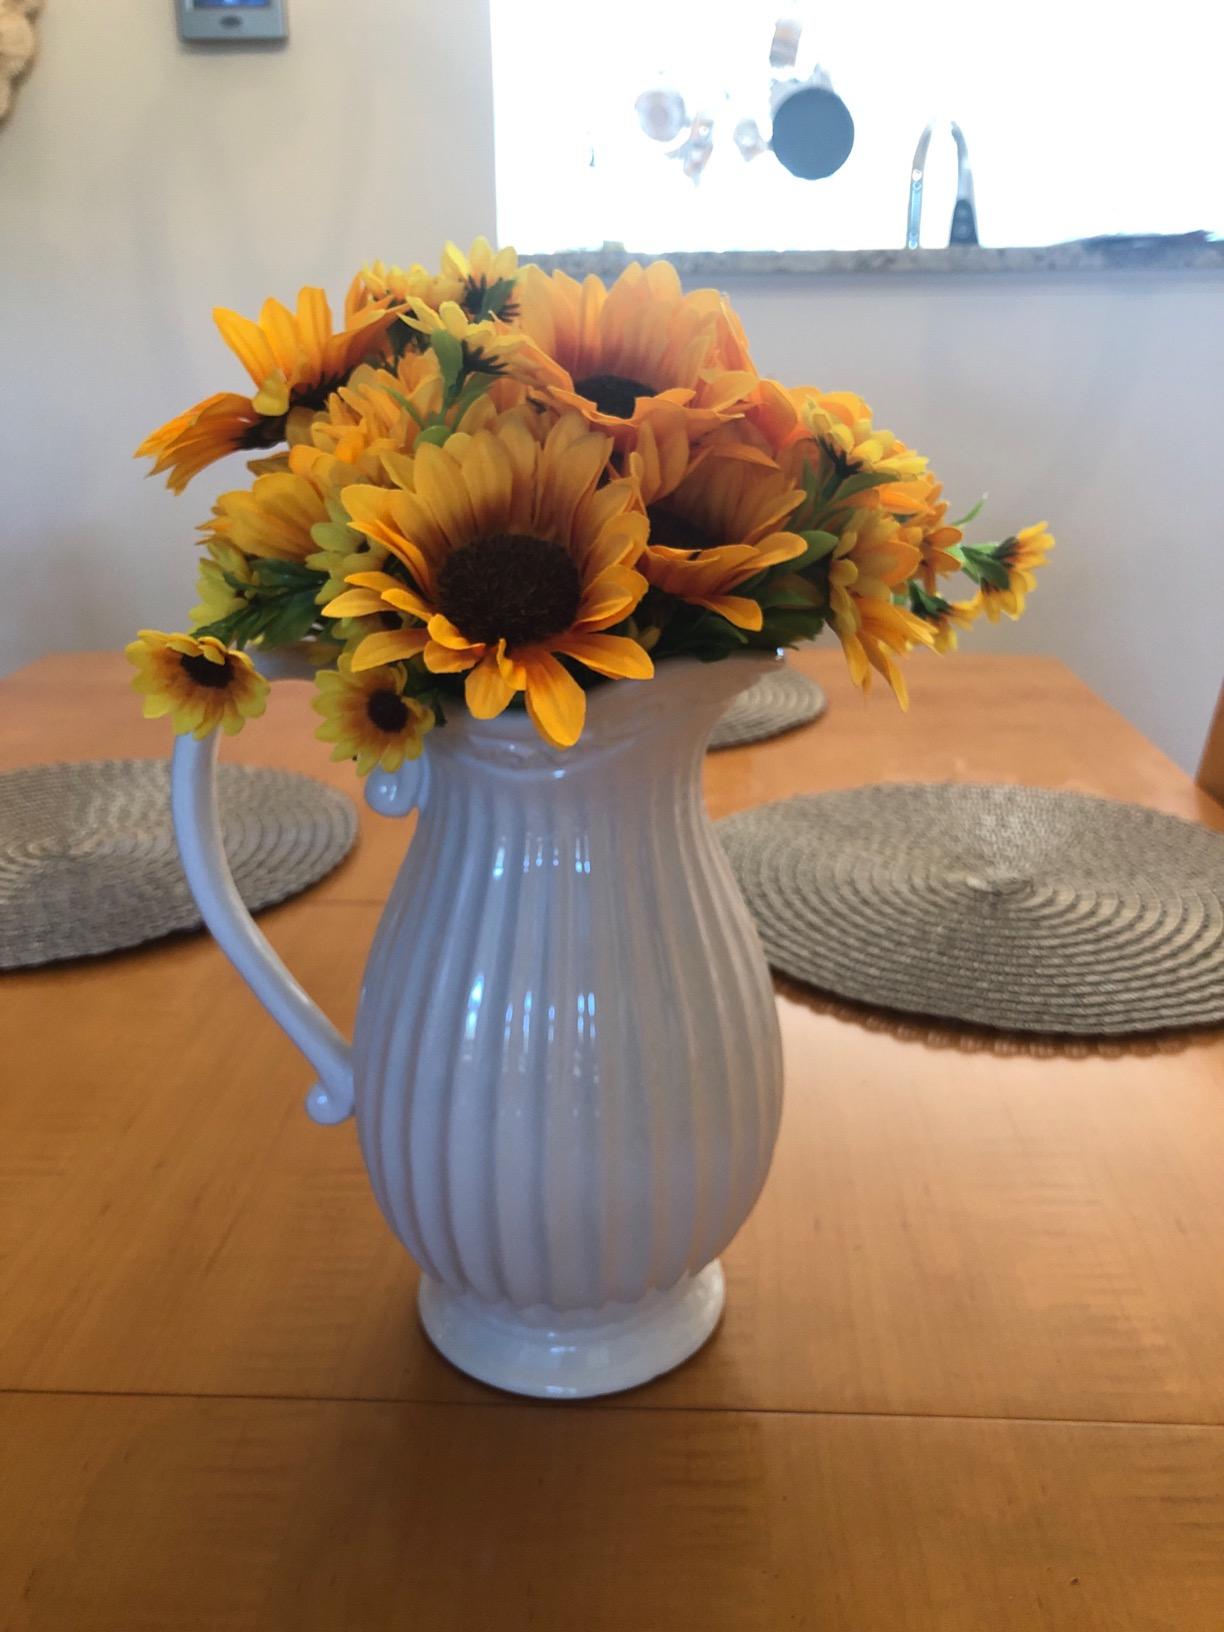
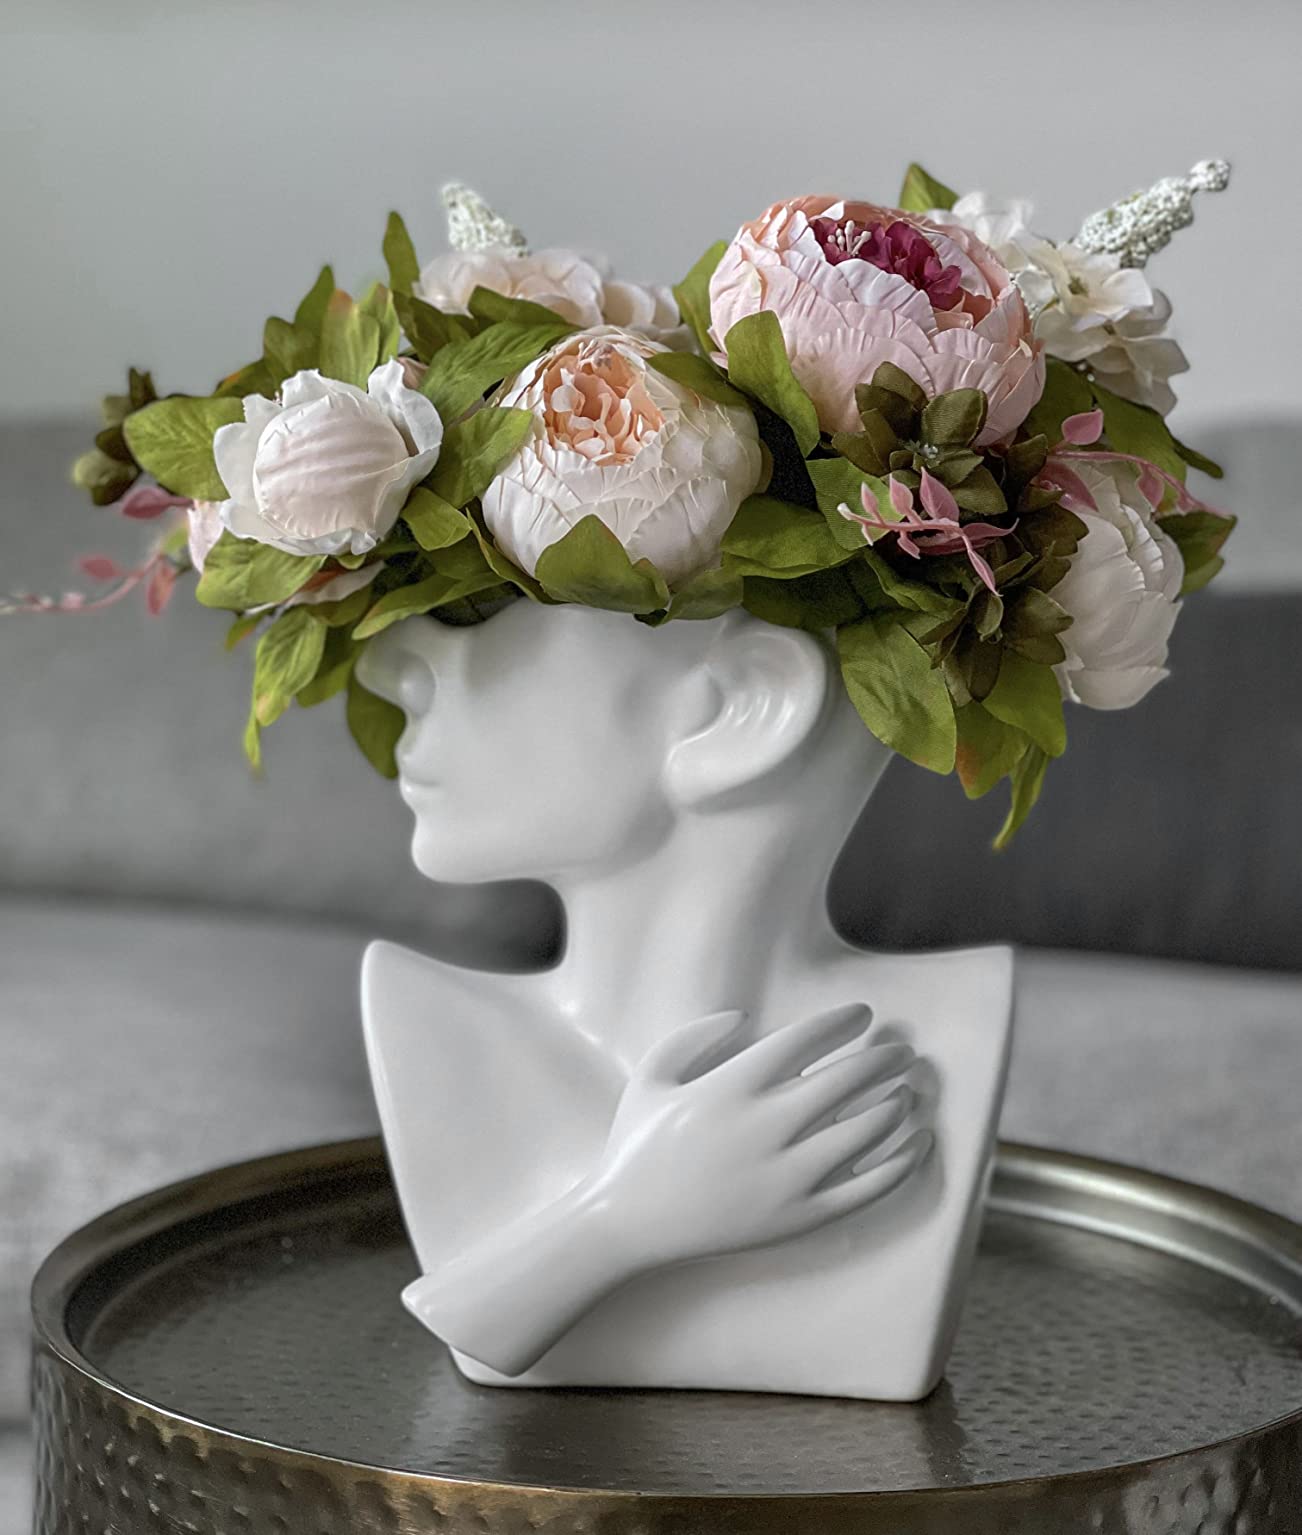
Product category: vase
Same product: no